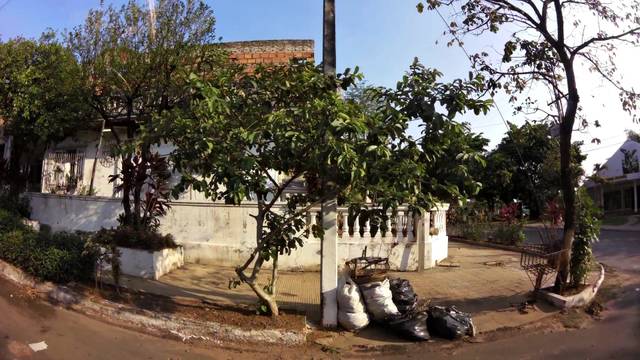
Region: Paraguay
Coordinates: -25.344, -57.597